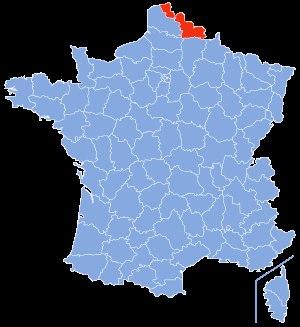
La liste des cavités naturelles les plus longues du Nord recense sous la forme d'un tableau, les cavités souterraines naturelles connues, dont le développement est supérieur à cinquante mètres.